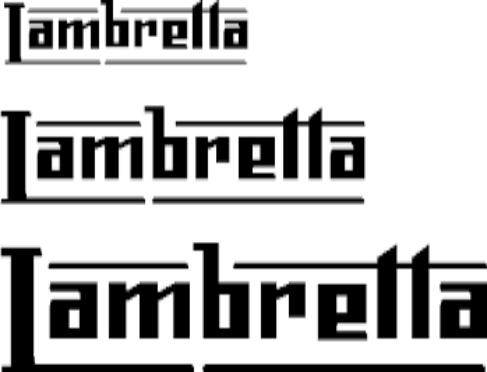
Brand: lambretta
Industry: Transportation